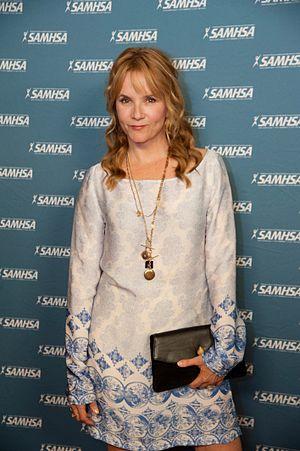
Lea Thompson, née le 31 mai 1961 à Rochester dans le Minnesota, est une actrice et productrice américaine.